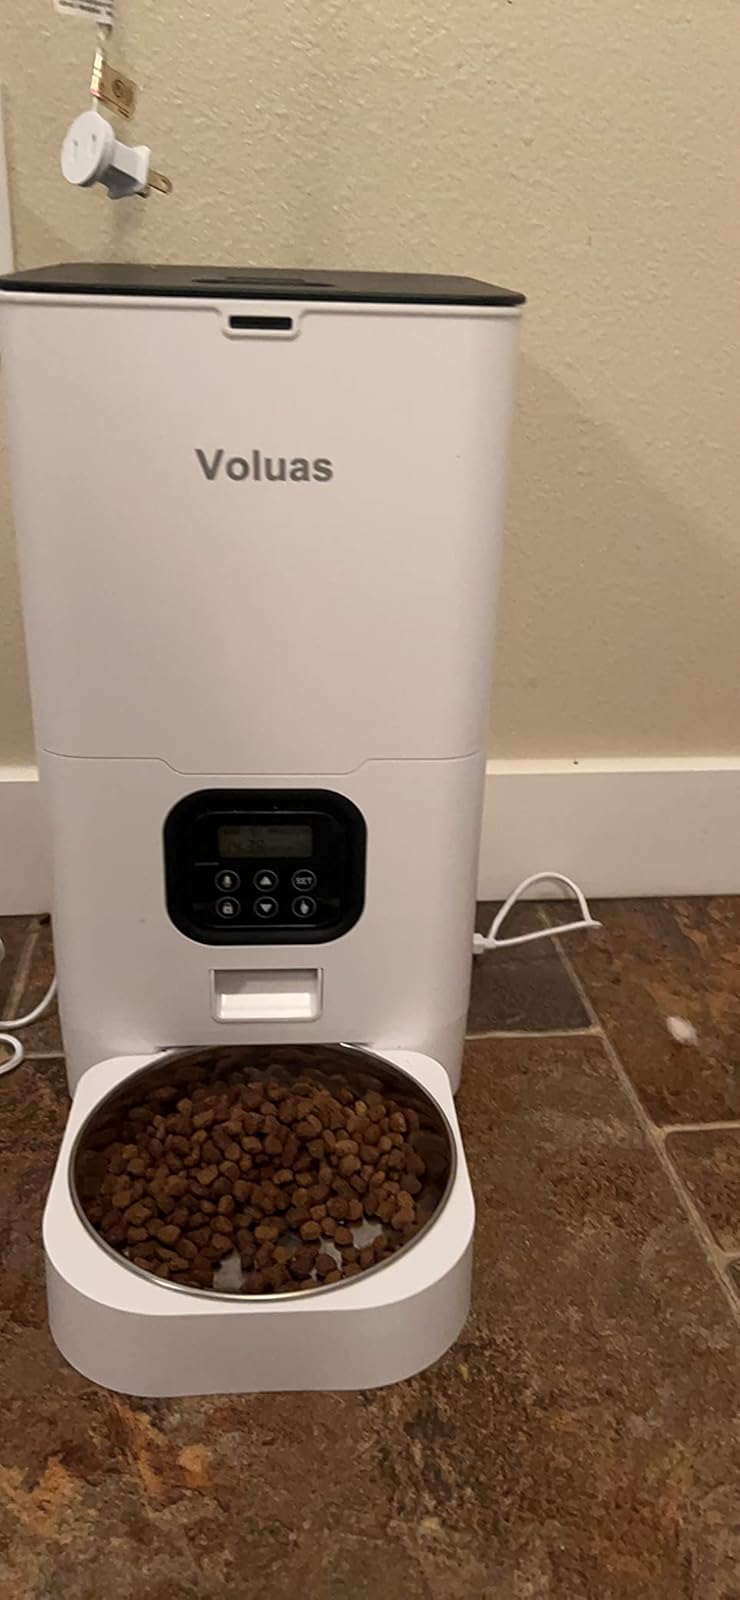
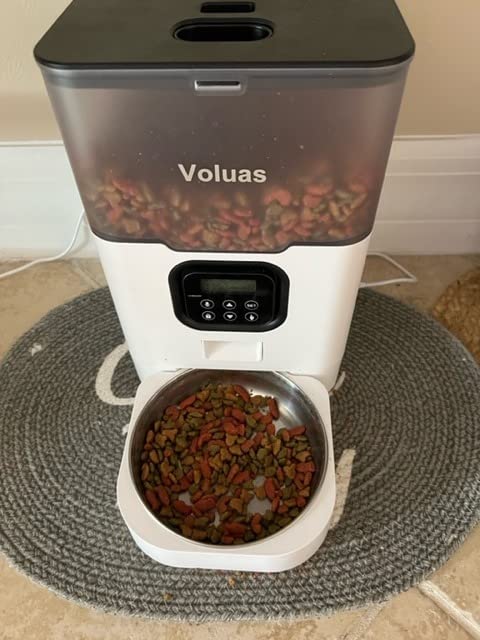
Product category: items_feeder
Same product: no